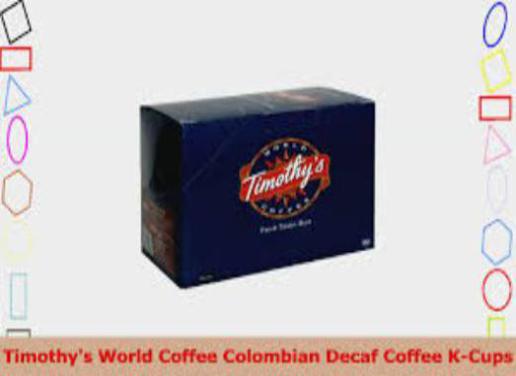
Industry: Food